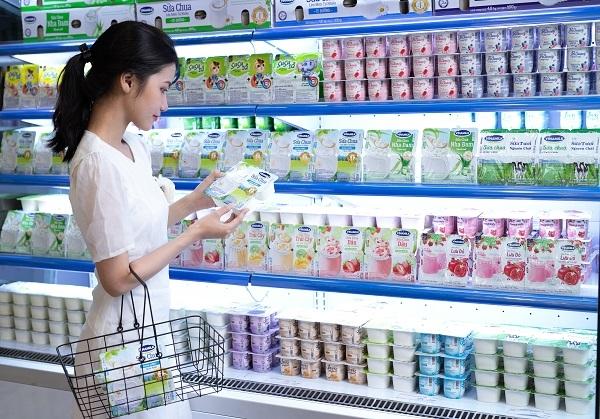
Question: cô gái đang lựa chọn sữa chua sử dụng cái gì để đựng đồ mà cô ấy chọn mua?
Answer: cô ấy sử dụng một cái giỏ